Albula Railway Museum

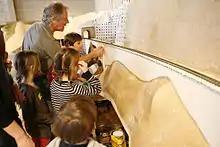
A model display under construction

One section of the museum houses a miniature Albula Railway operating in O scale built by Bernhard Tarnutzer that includes buildings, viaducts, and tunnels from the 1950s and 1960s.